Coat of arms of Perm

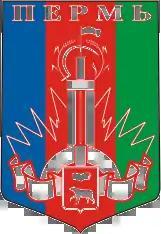
Second coat of arms, used from 1969 until 1998

In 1967, during Soviet rule, Perm City Council announced a competition for a new coat of arms, which continued through 1968. The winner was announced on 25 September 1969. It very much featured elements commonly found in heraldry for Soviet cities. The Bible was replaced by a generic open book and elements of the city's industry could be found throughout the flag. A modified version of the coat of arms, minus the silver star, was shrunk and placed near the bottom of the shield, representing the city's history. The shield itself was a vertical tricolour of red, blue, and green. The red and blue meant that it was a part of Russia, the blue and green represented the natural resources of the area, like its rivers and forests. The center of the shield depicts a monument to the Russian Revolution in Motovilikhinsky. A golden glow surrounds most of the emblem's design, representing the city's highly developed electrical and mechanical engineering industries.